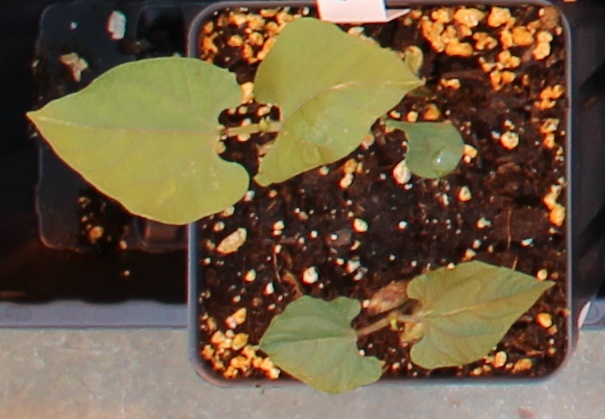
Label: Blackbean